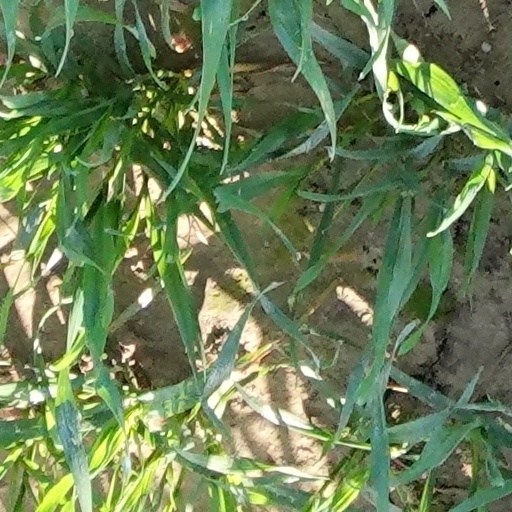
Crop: wheat